Pearse Street

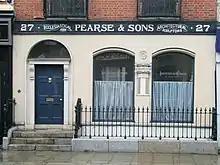
No. 27 Pearse Street, birthplace of Patrick and Willie Pearse

The western end of Pearse Street meets College Street near Townsend Street. Here, on the northern side, there is a Garda station, faced with Leinster granite from Ballybrew and designed by Andrew Robinson in the Scottish Baronial style and featuring "keystone cops" in the form of carved heads of policemen as corbels. It opened in 1912. This is followed by the old headquarters of the Dublin Fire Brigade at the Central Fire Station, which opened on 13 December 1907. The building was designed by C. J. McCarthy in an Italian-Romanesque style in red brick and cost £21,840. The premises closed in 1988, and was later converted into apartments and a hotel. Office buildings are on the southern side of the street, followed by Trinity College. The offices of the Department of Social Protection are on the site of the Queen's Theatre, Dublin. Another building of note is O'Neill's Pub, at No. 37, which dates from the 1850s and was still in the same ownership as of the 2000s.